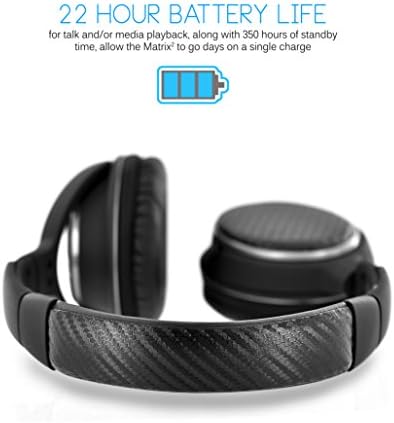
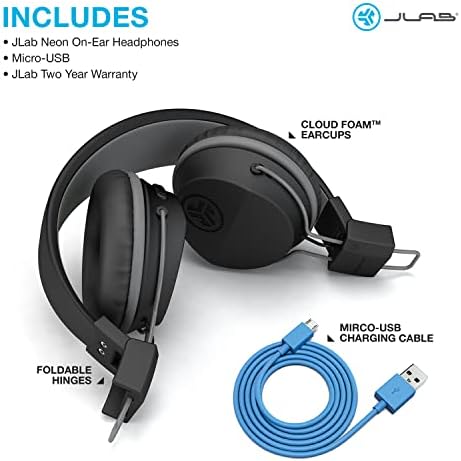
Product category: headphones
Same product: no